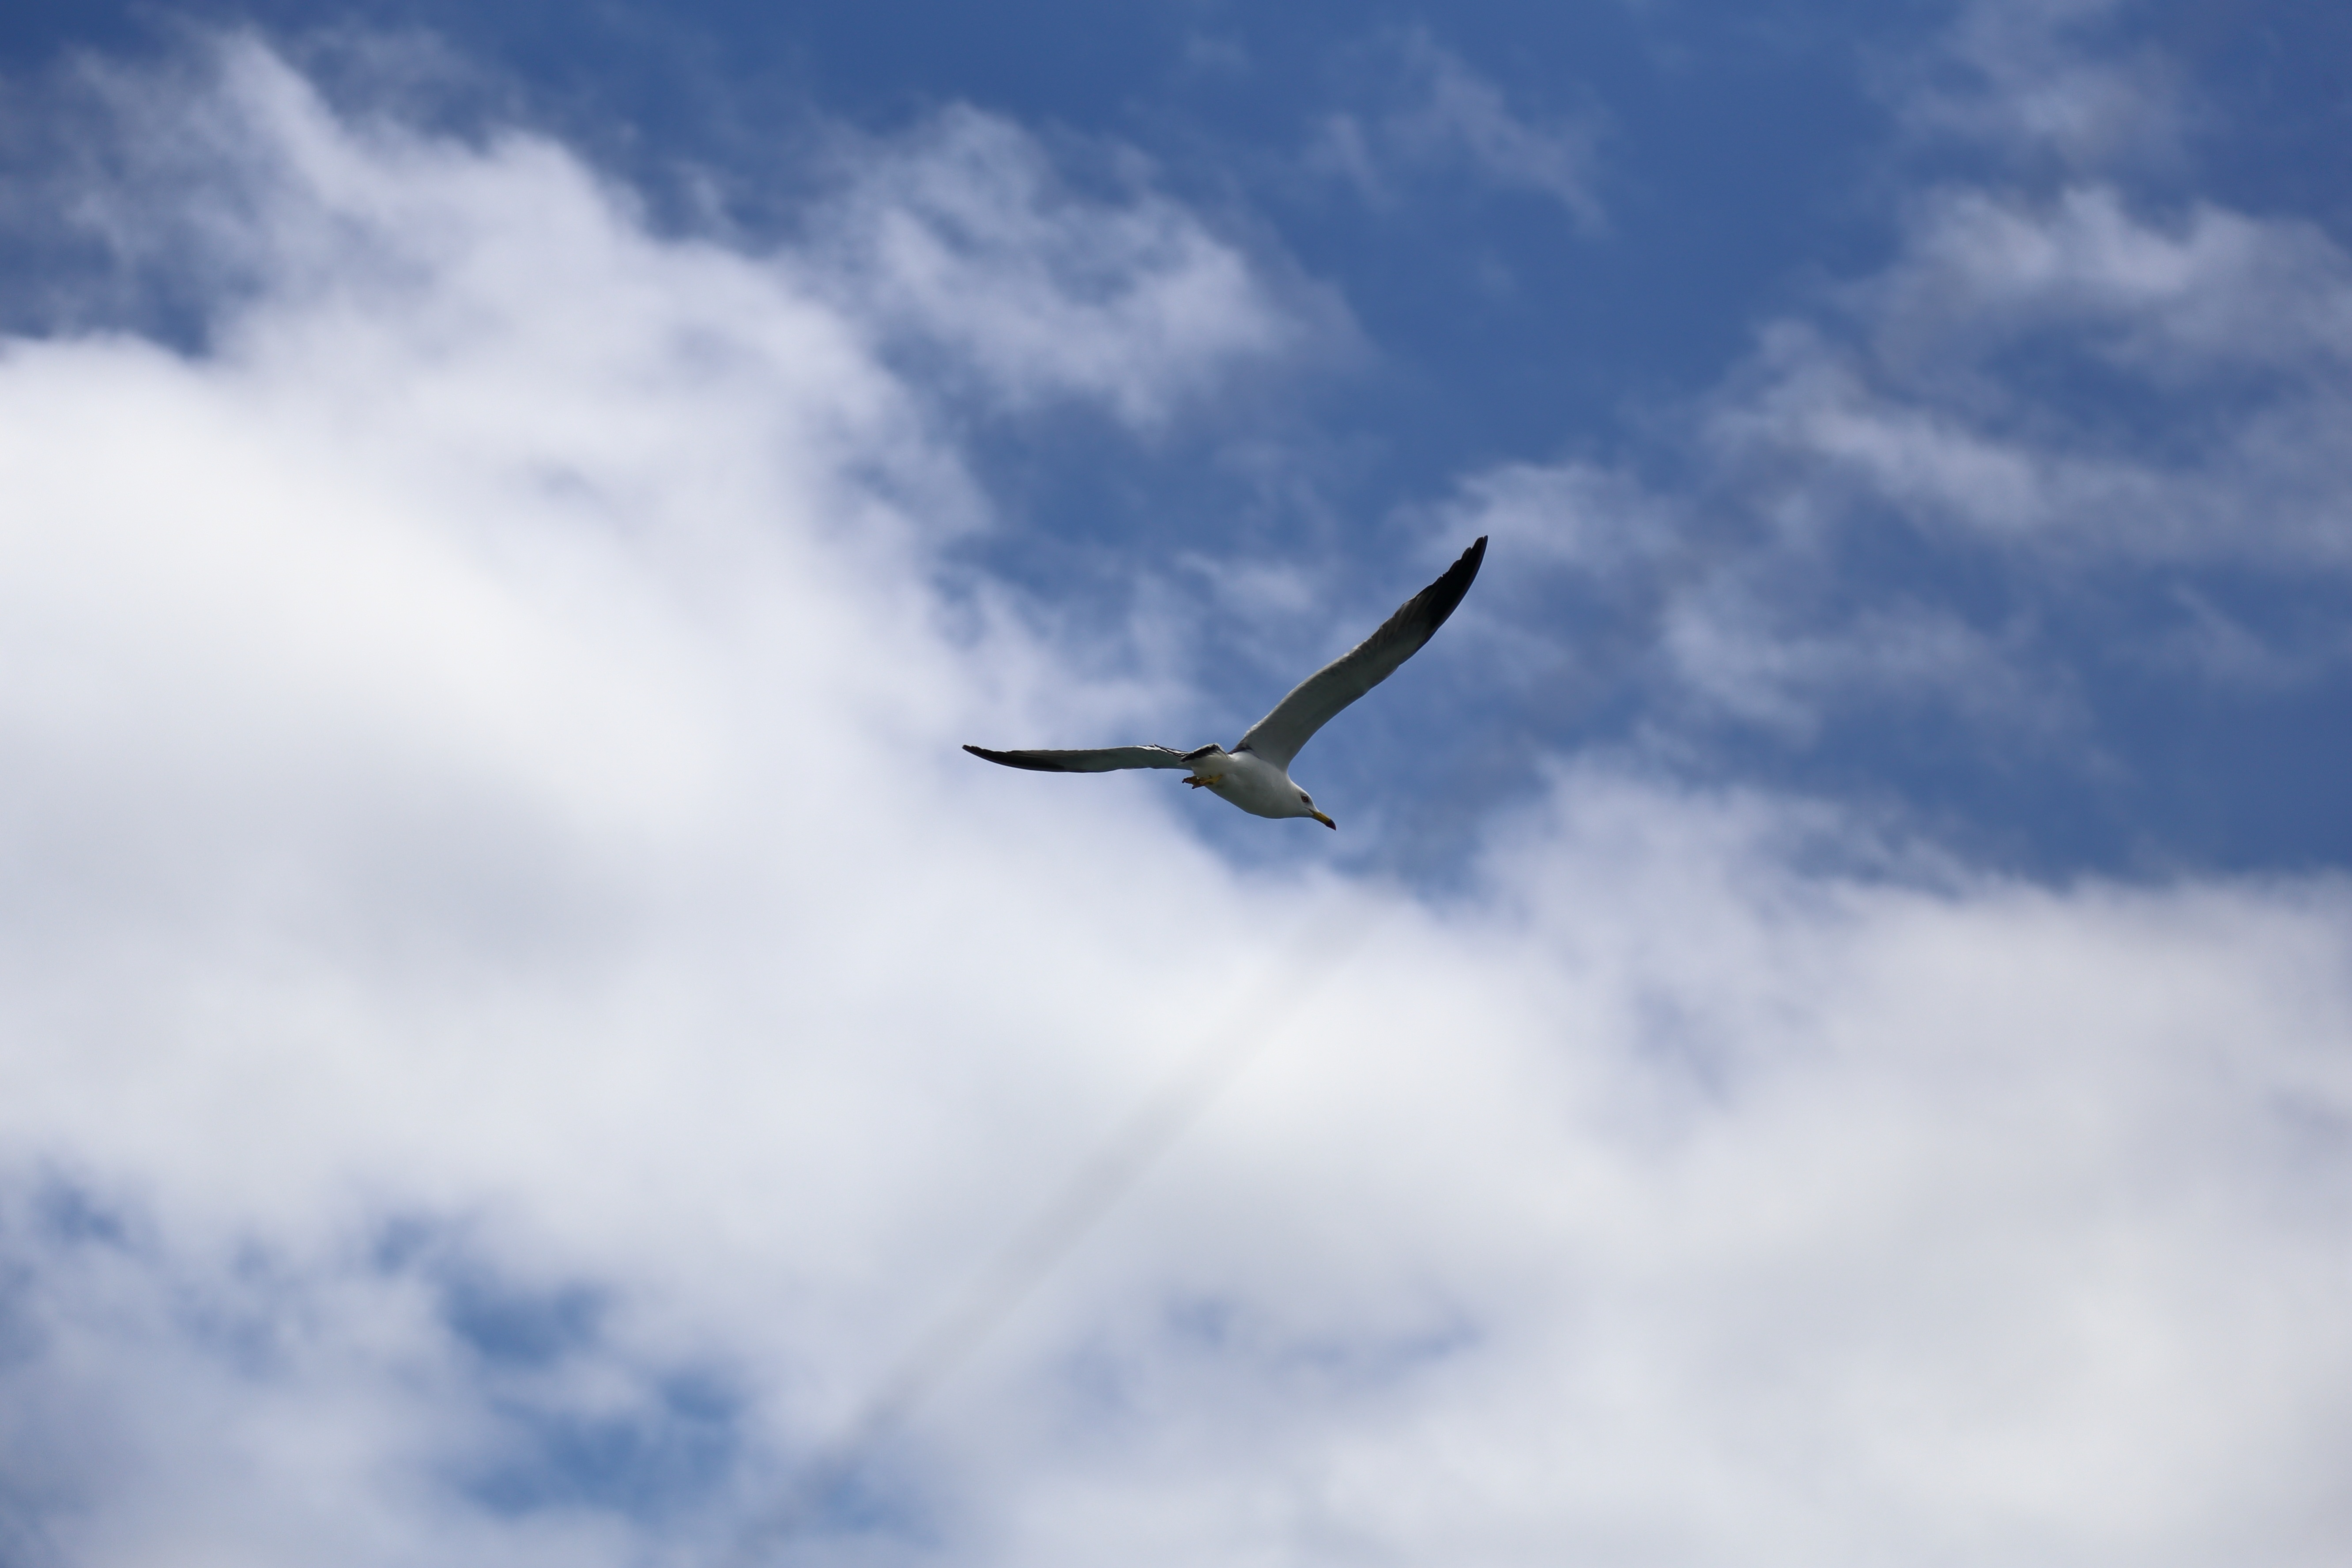
sea, bird, wing, cloud, sky, seabird, seagull, airplane, aircraft, vehicle, aviation, flight, blue, new, emergency, atmosphere of earth